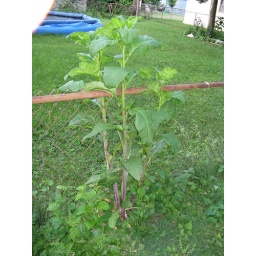
Added to the flowers along my fence by bird dropping